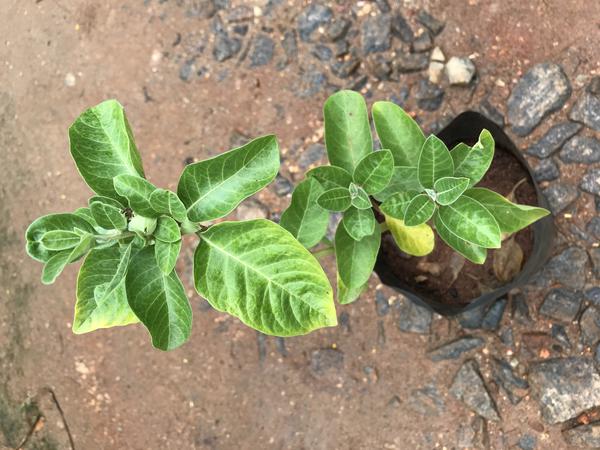
Plant: Ashwagandha